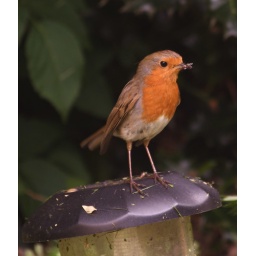
A cute bird feeding her family in my back garden